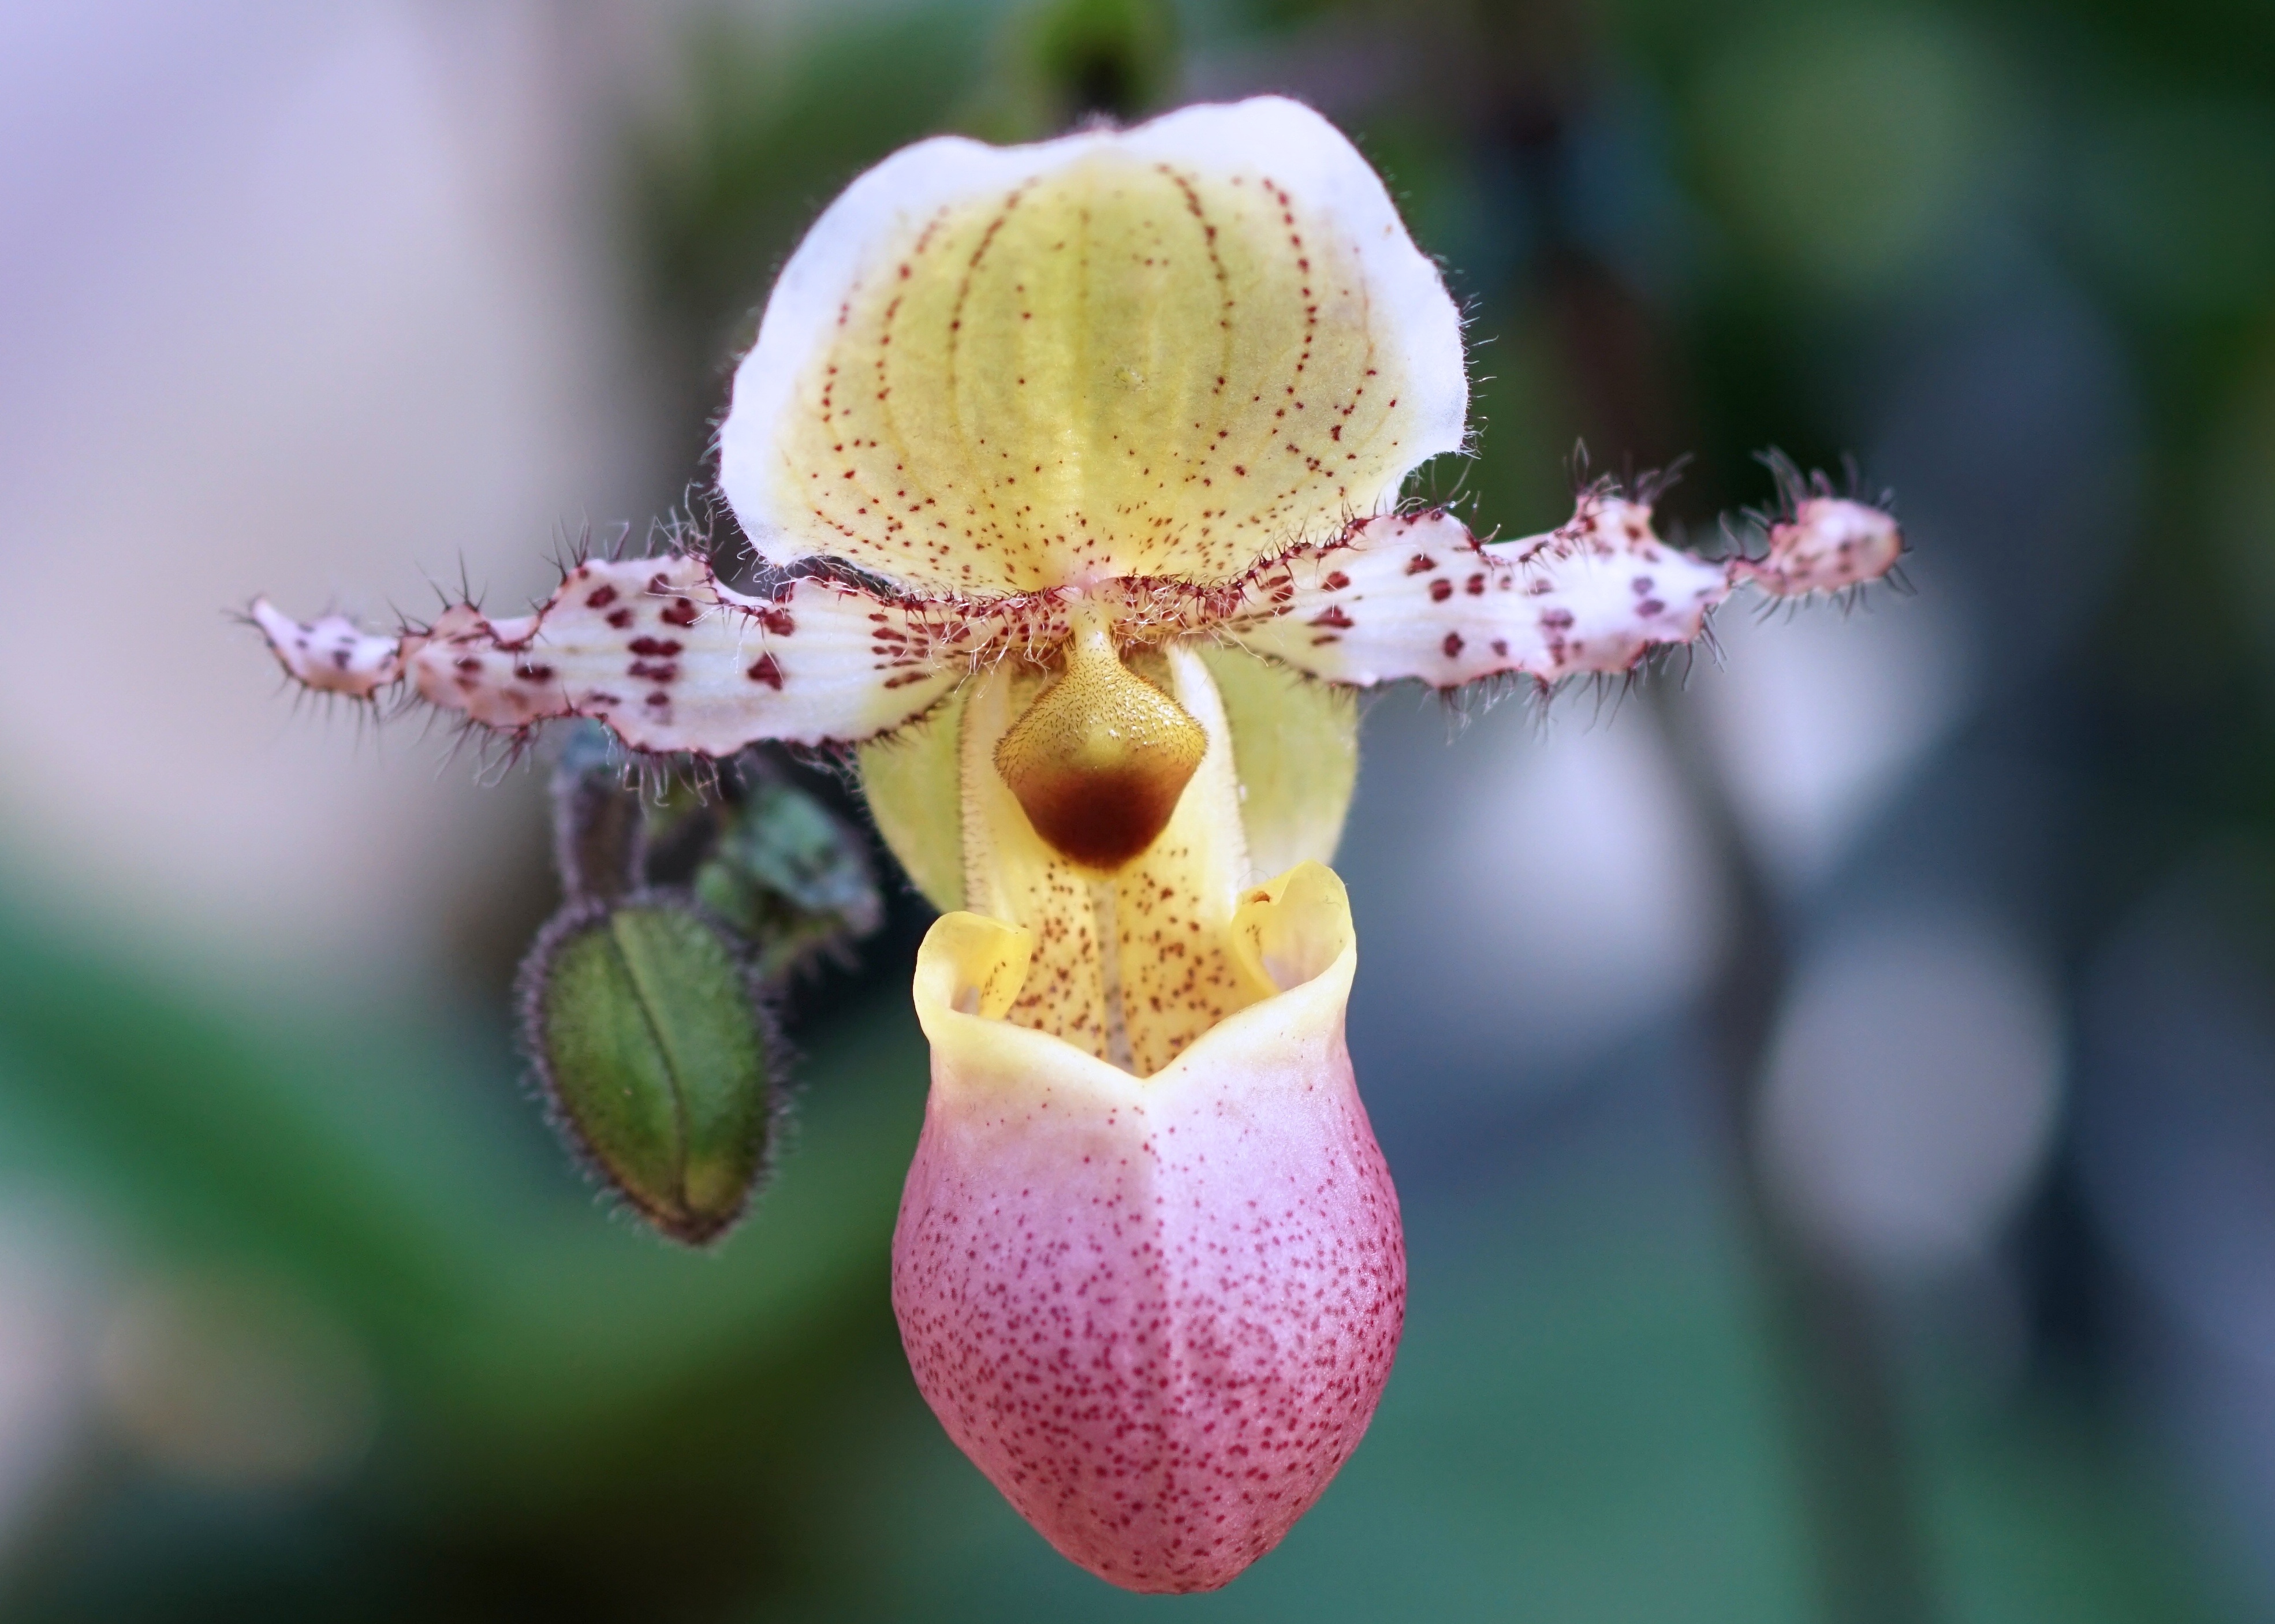
frauenschuh, orchid, flower, blossom, bloom, plant, orchid flower, orchid blossom, close, orchideenbl te, nature, floristry, decorative, macro, purity, beautiful, flora